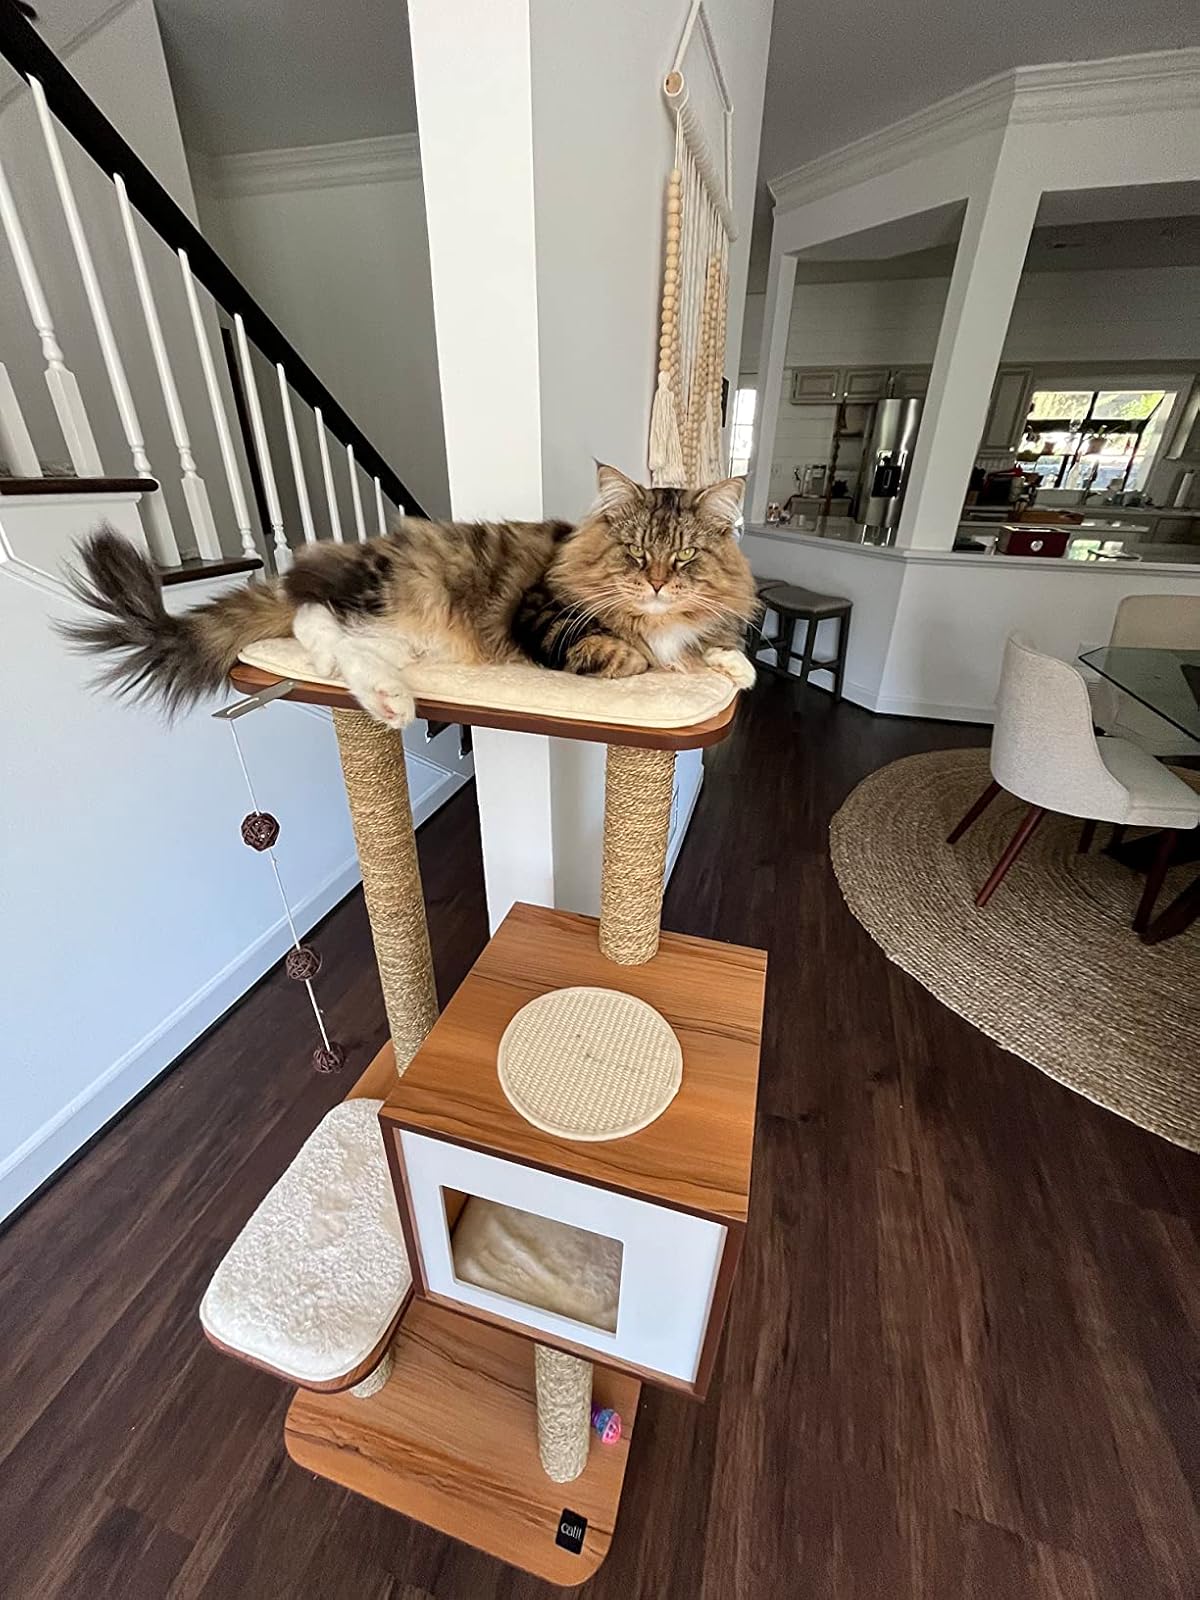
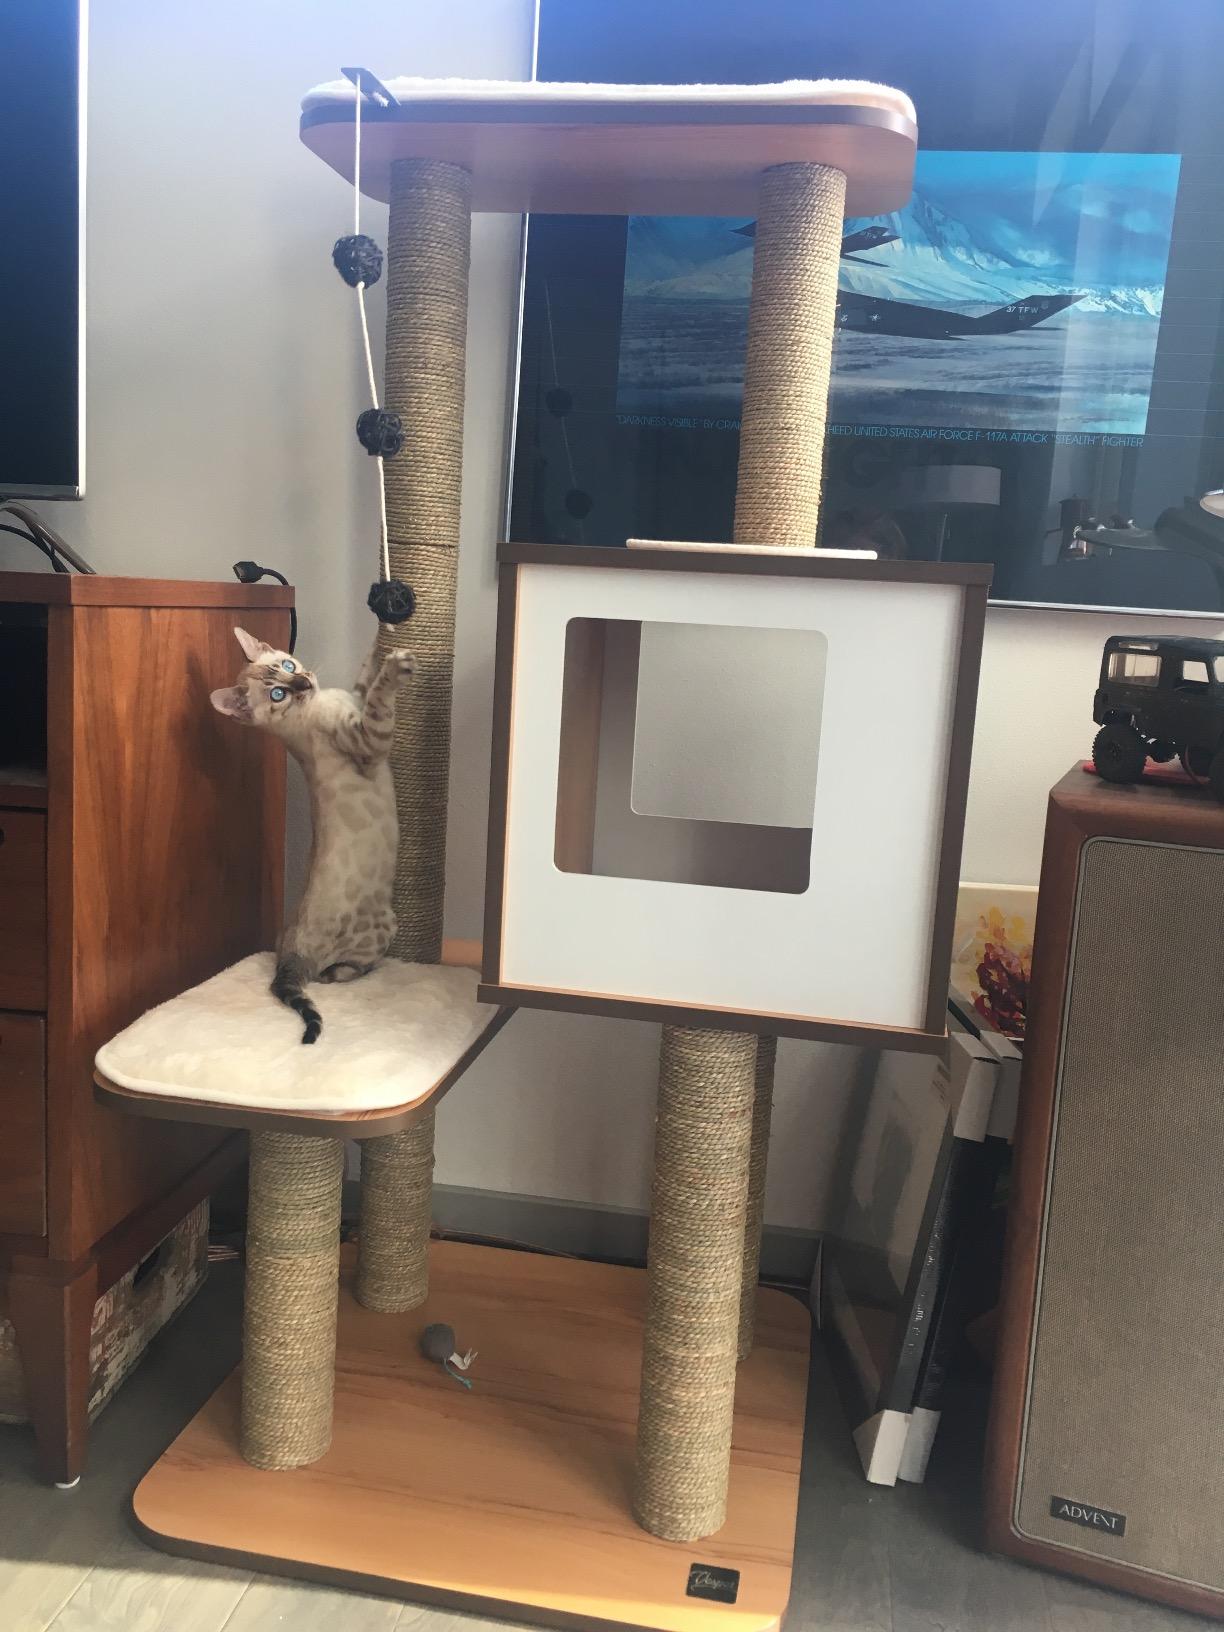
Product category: items_cat tree
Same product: yes